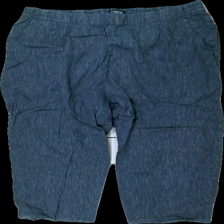
View: front
Type: Shorts
Category: Ladies
Brand: Lindex
Colors: Blue, White
Material: 100% cotton
Pattern: Striped
Cut: Regular
Size: XL
Season: Summer
Damage location: middle left
Damage 2 location: top left
Damage 3 location: top center
Price range: 50-100
Recommended usage: Reuse
Description: randiga shorts